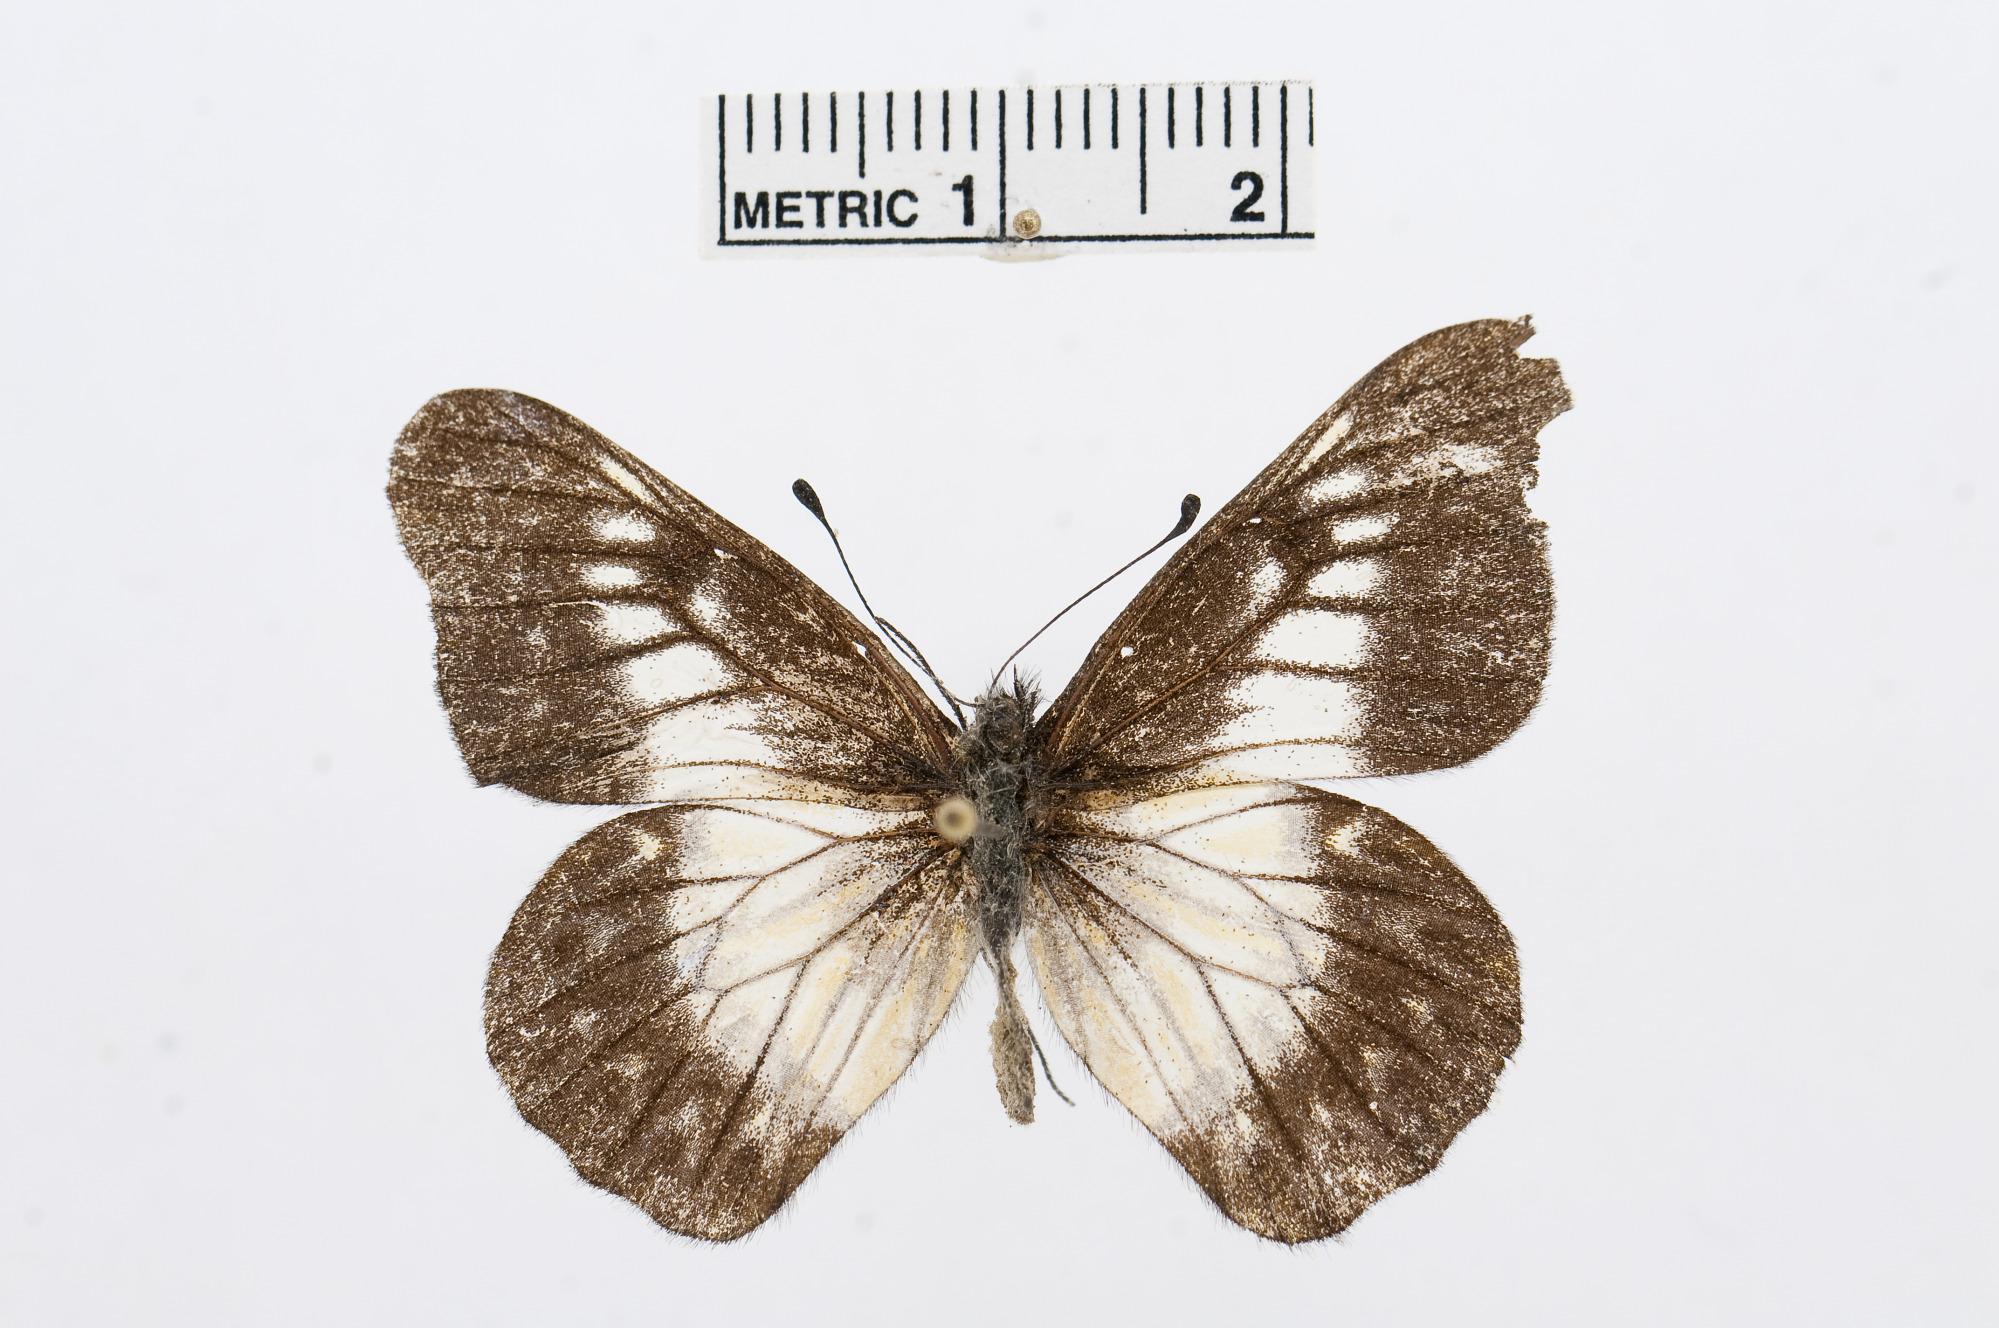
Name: Catasticta ludovici
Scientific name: Catasticta ludovici
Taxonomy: Animalia, Arthropoda, Hexapoda, Insecta, Lepidoptera, Pieridae, Pierinae